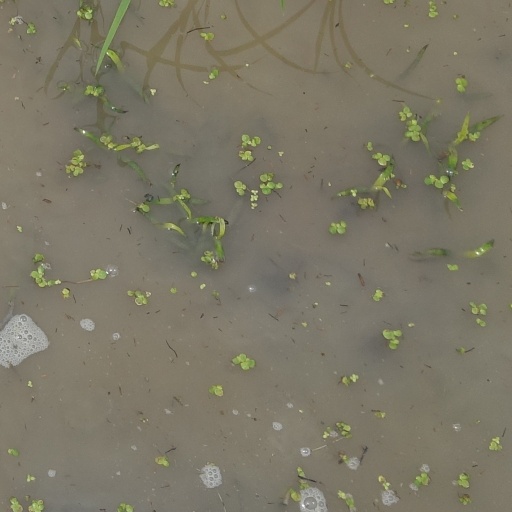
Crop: rice